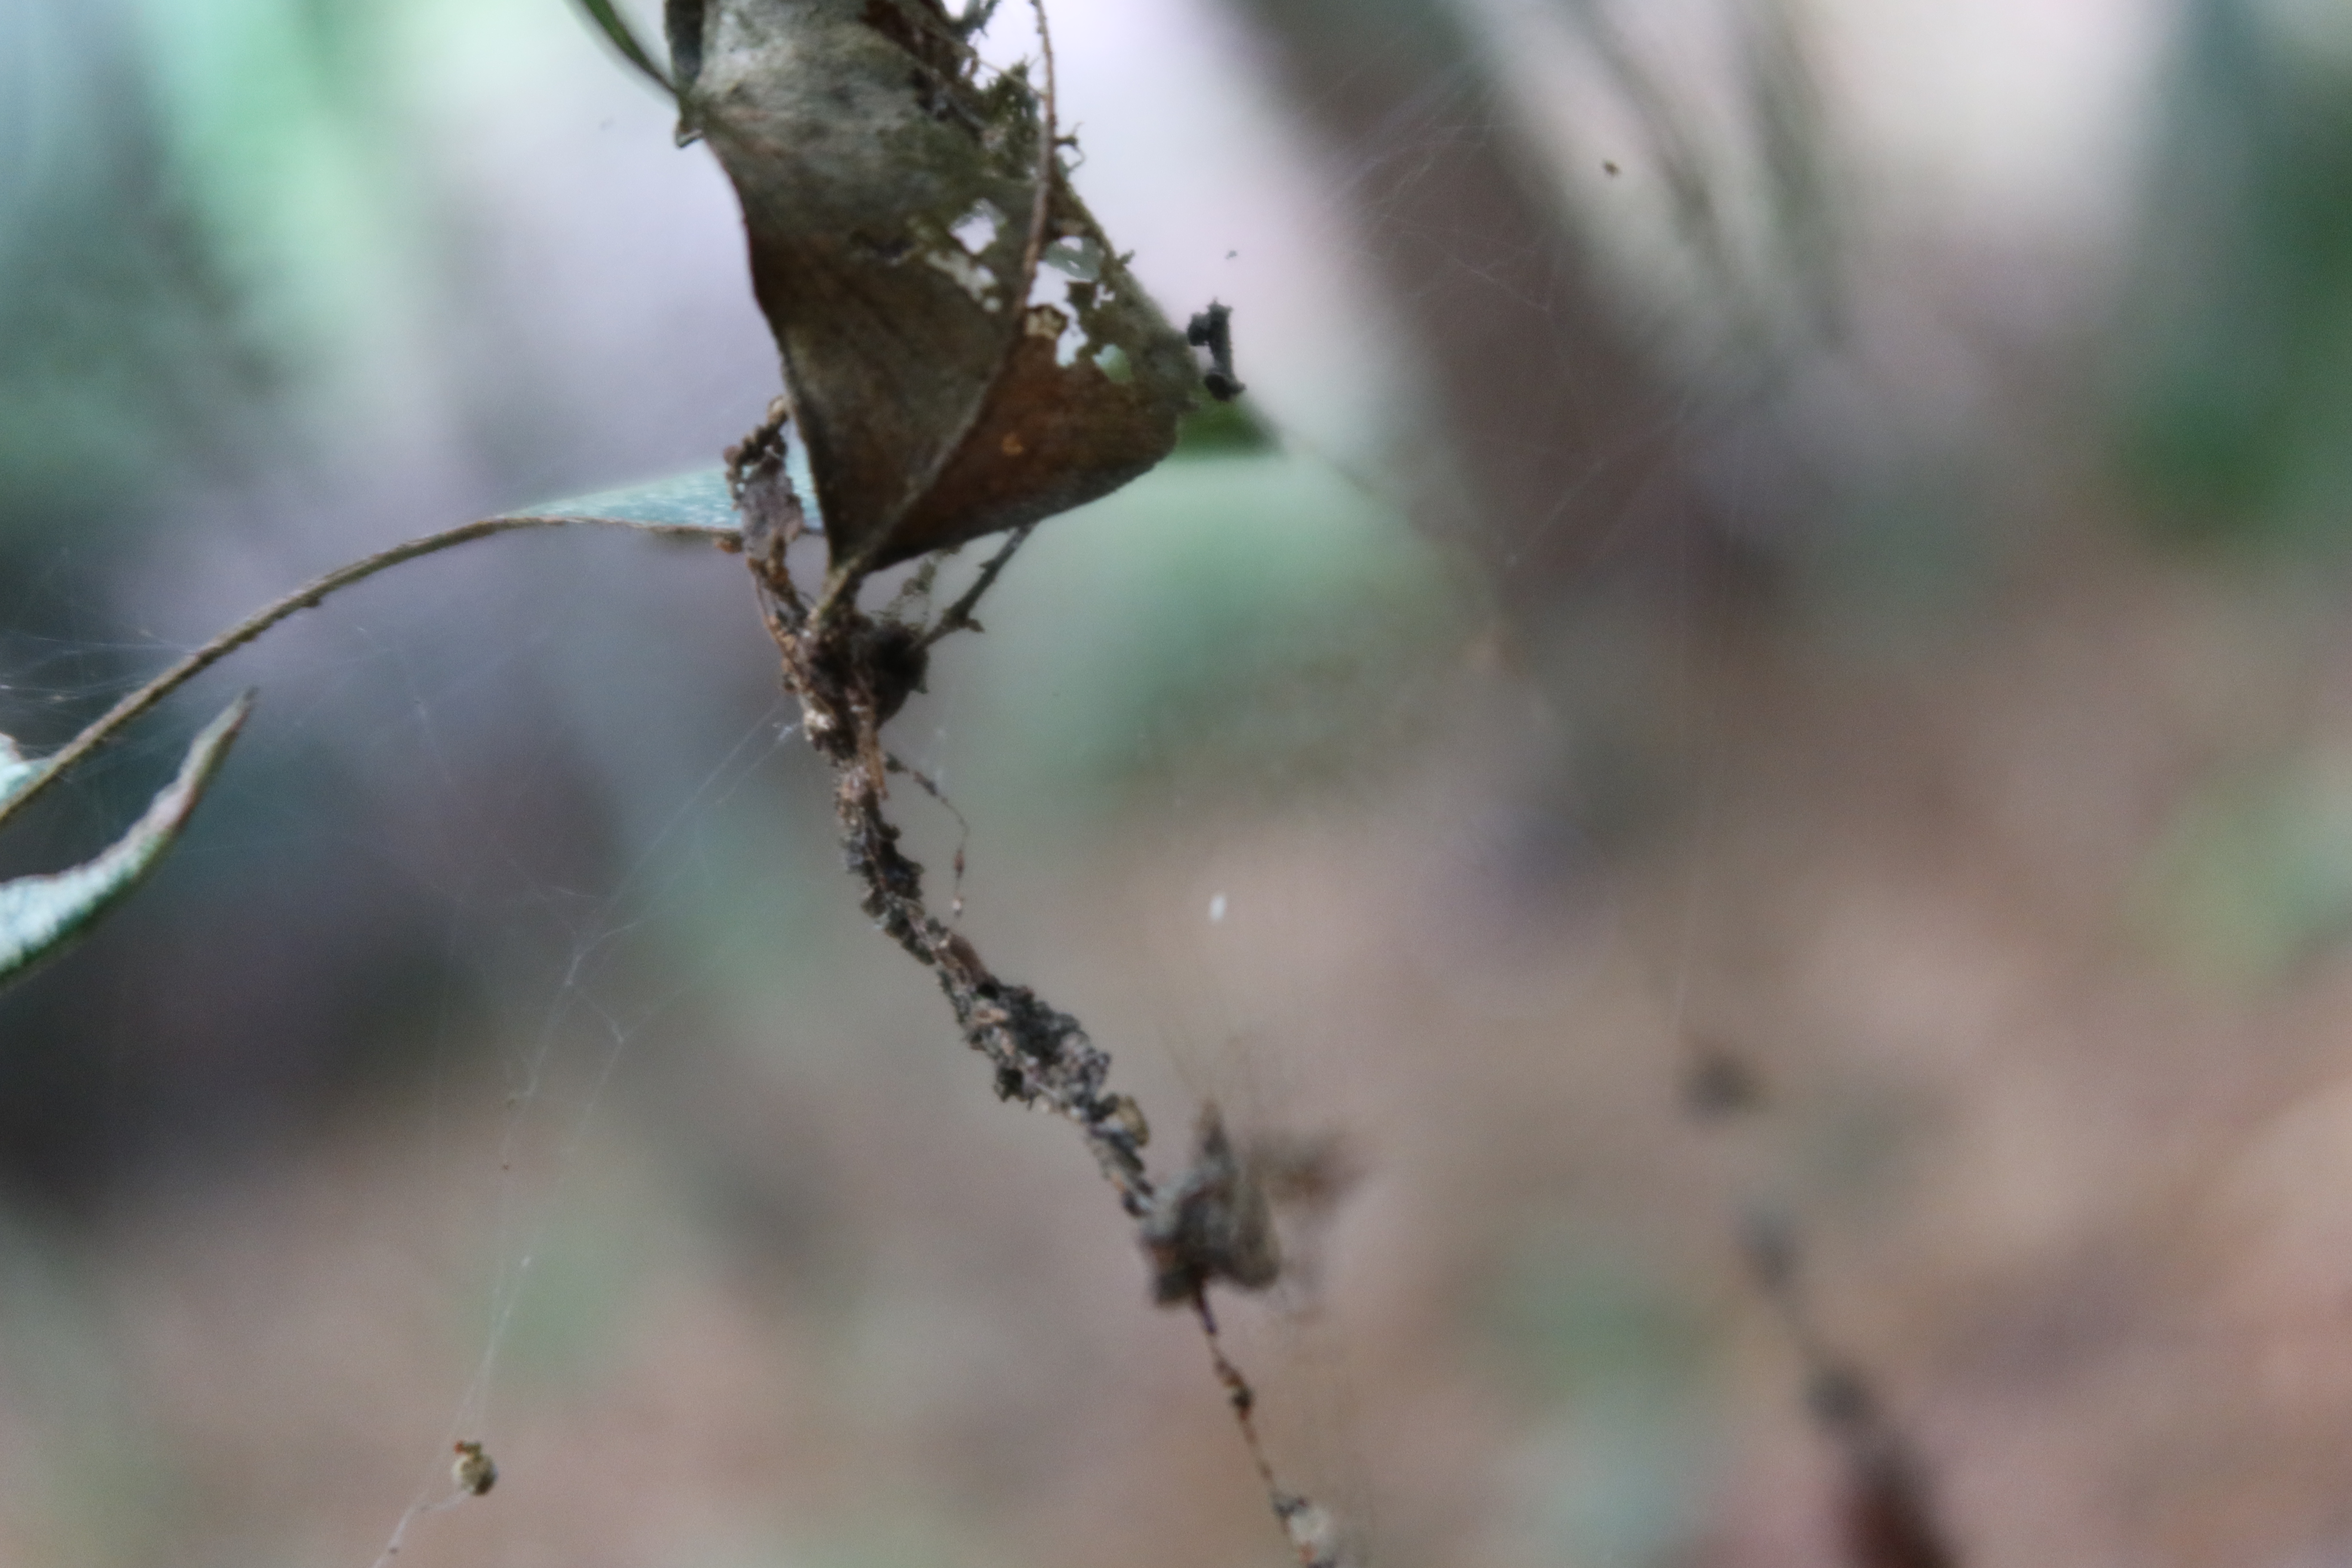
Label: Spiders